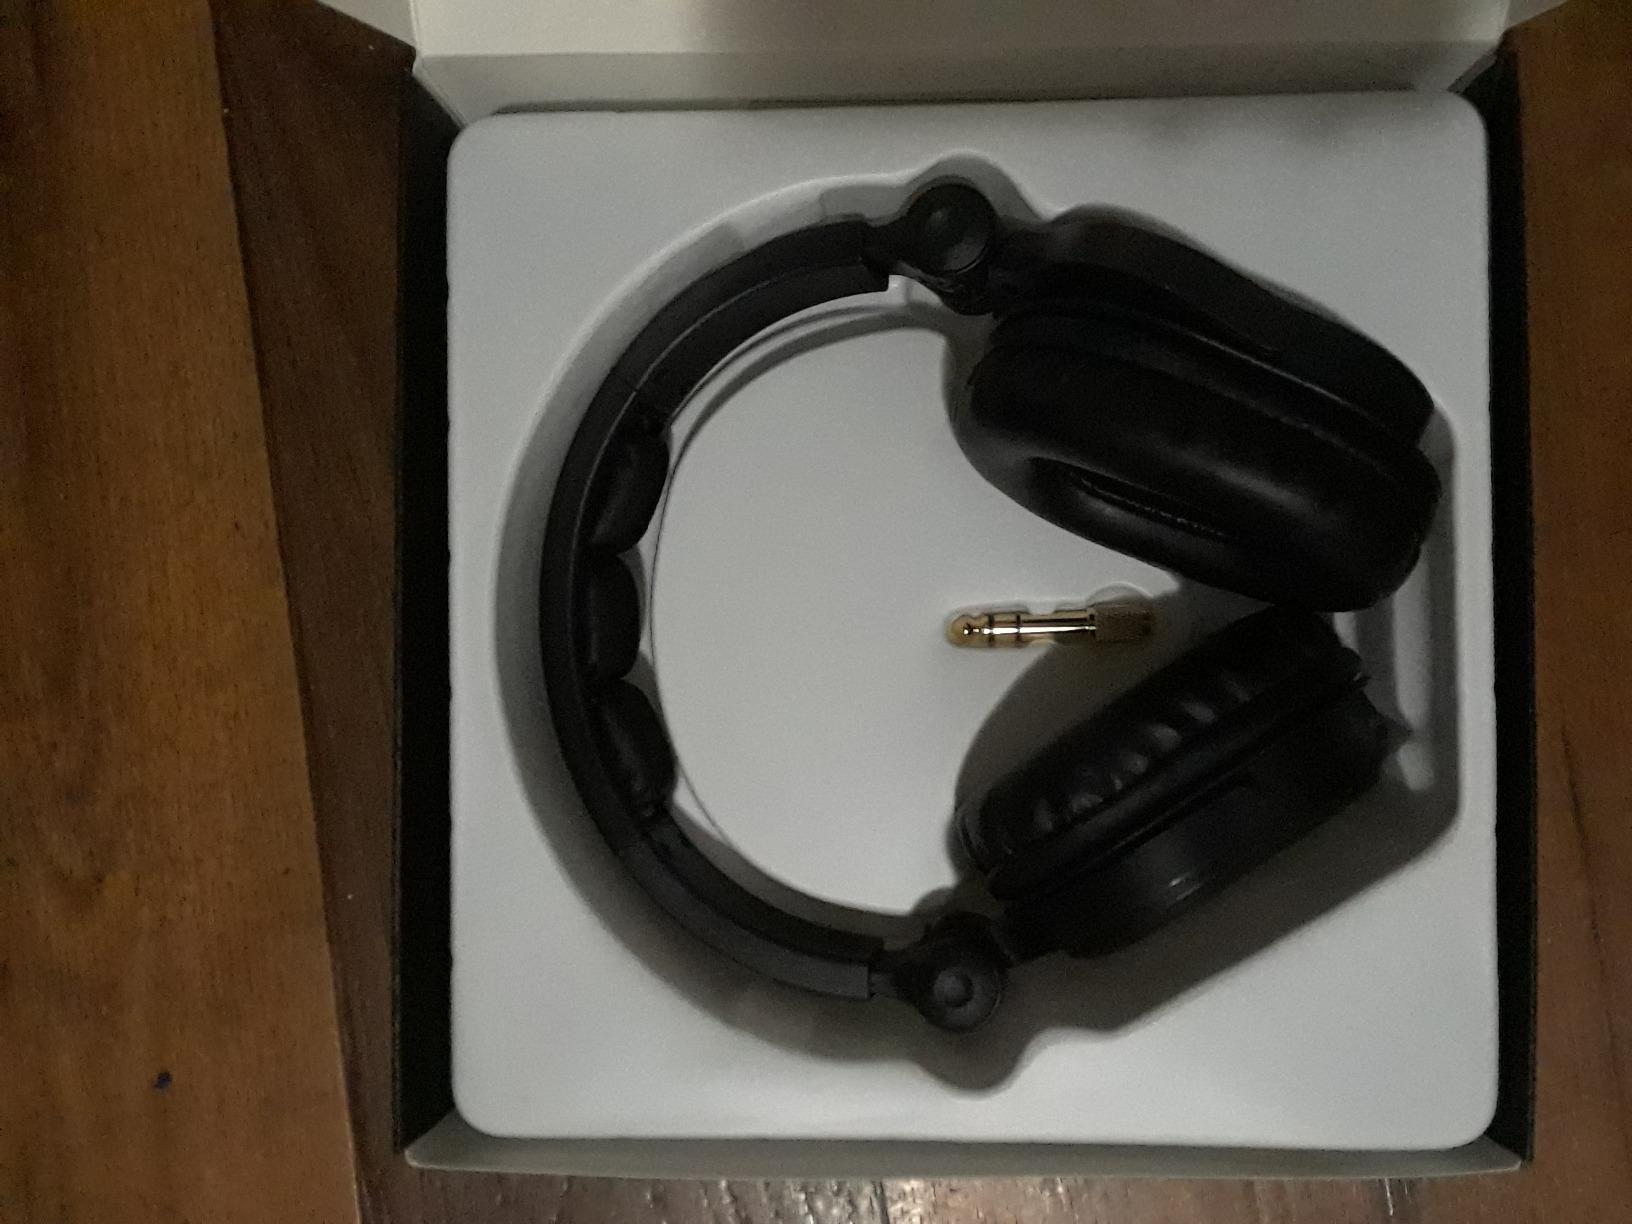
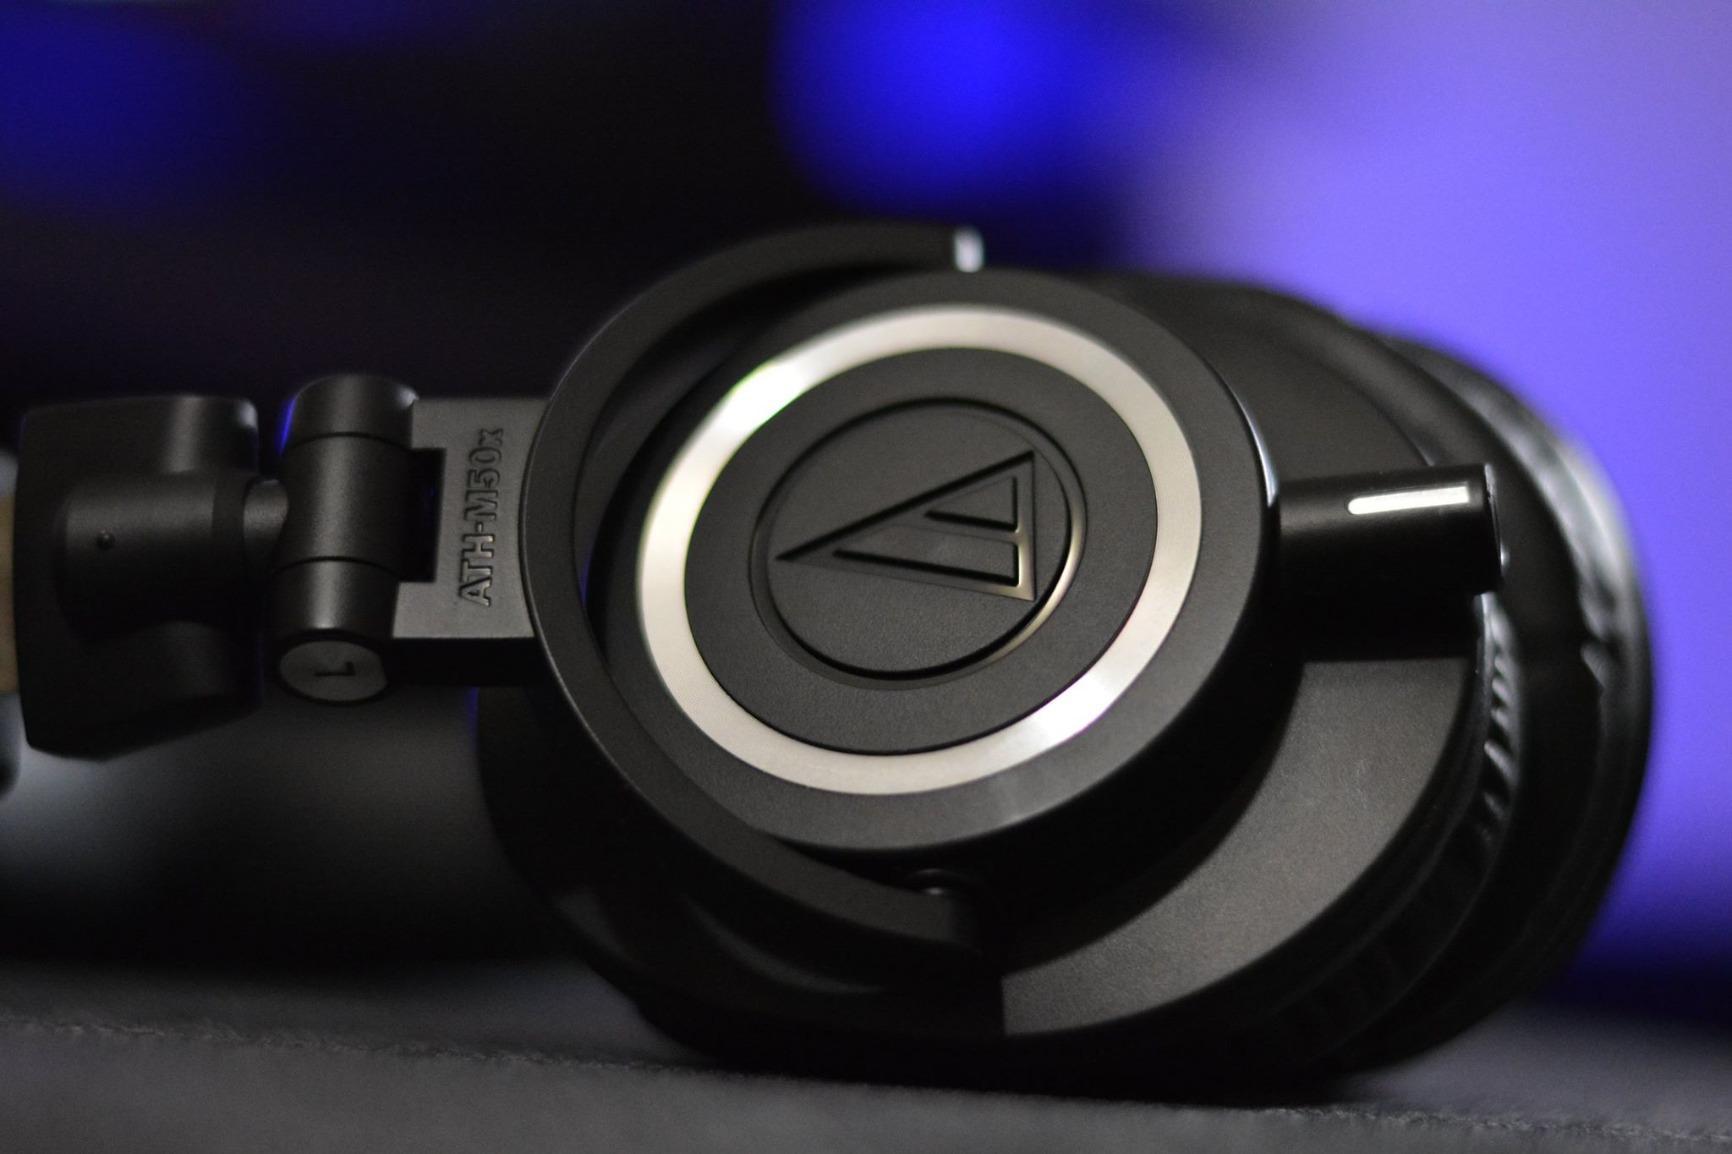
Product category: headphones
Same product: no